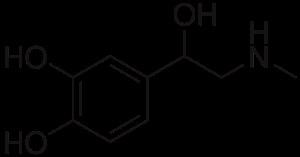
Les cellules chromaffines sont de petites cellules présentes dans les glandes médullosurrénales et dans les ganglions du système nerveux sympathique. Elles dérivent de la crête neurale embryonnaire et font partie du système neuroendocrine.